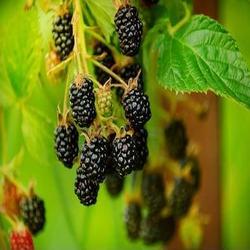
Label: Blackberry